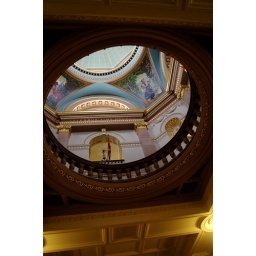
from the ground floor beneath the entry hall, Victoria BC